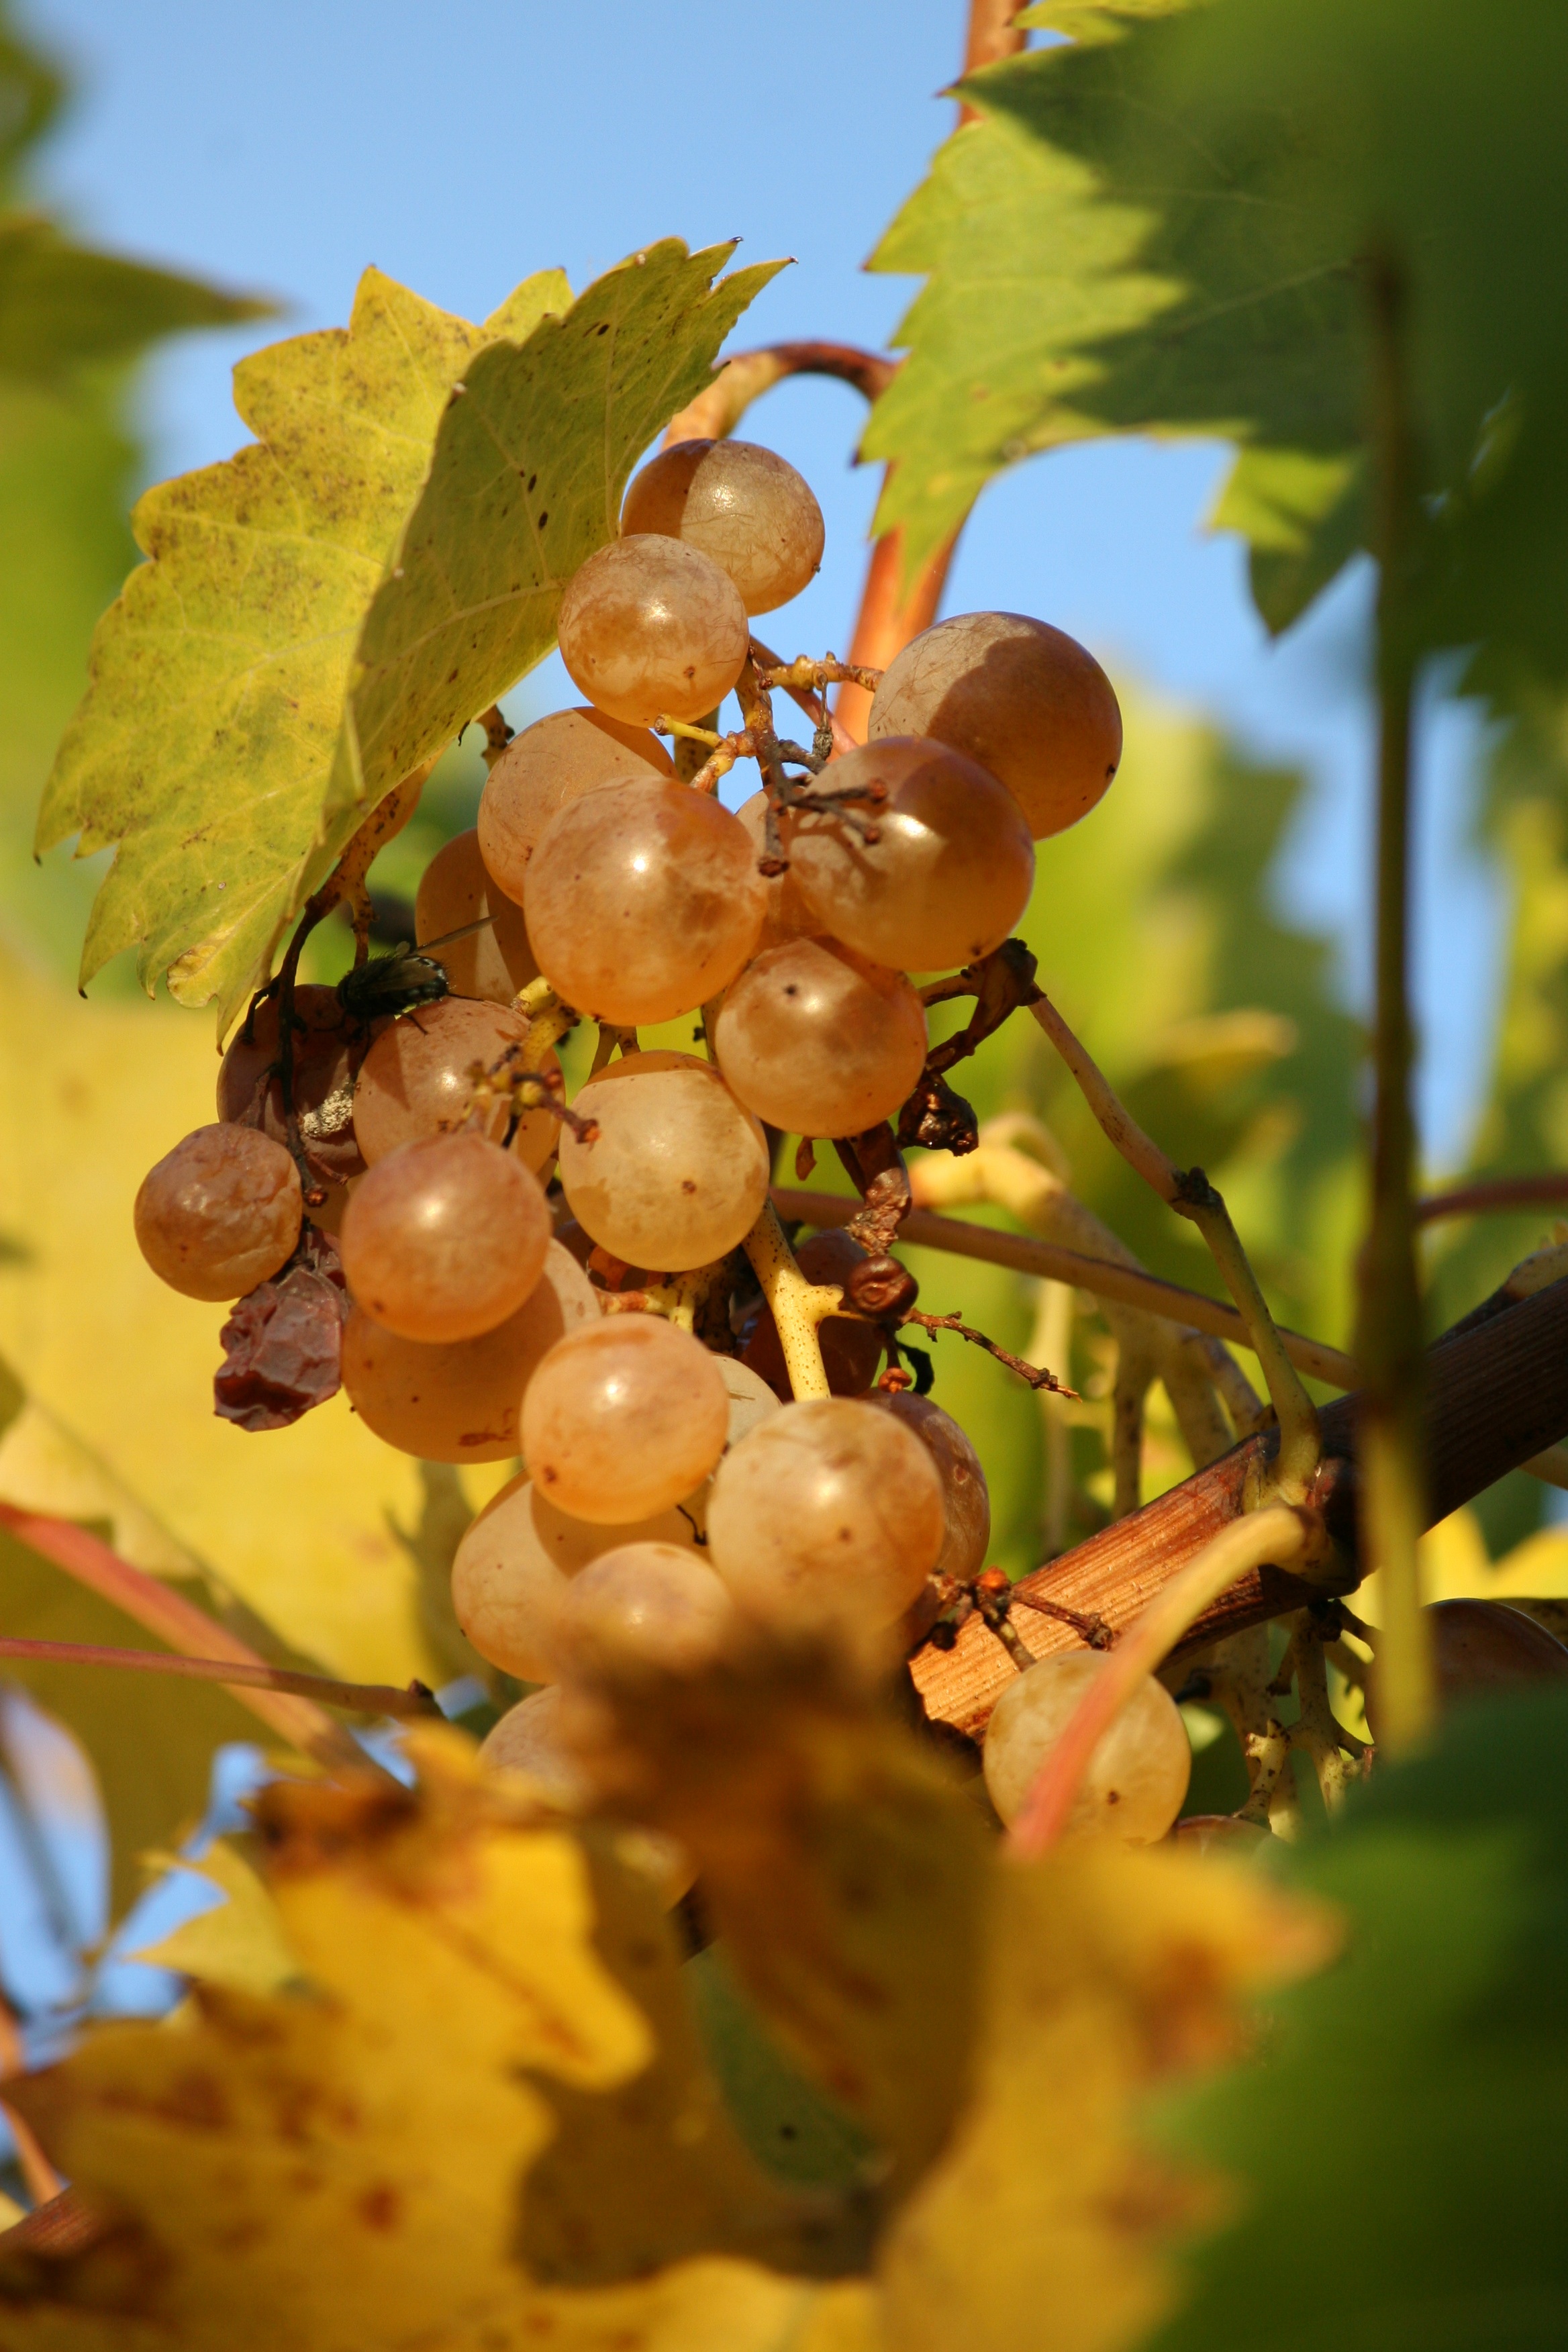
tree, nature, branch, blossom, plant, grape, fruit, leaf, flower, food, produce, autumn, botany, yellow, flora, season, close up, shrub, grapes, macro photography, flowering plant, vitis, acini, woody plant, land plant, grapevine family